Sheung Wan station

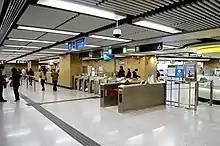
Rumsey station Concourse

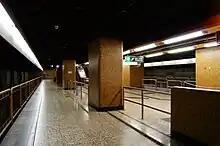
The "phantom" platforms under Rumsey Street

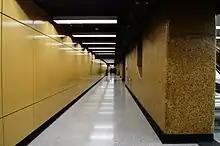
The same platforms after being walled up

The platforms of Rumsey station, originally planned as the southern terminus of the East Kowloon line, still remain in Sheung Wan station. They are located near Exit E, forming part of the passageways between the concourse and the open platforms, and they run perpendicular to the Island line platforms below. The platforms were never completed, and have a length of about three MTR EMUs (while normal trains have eight each), roughly 60 metres long; do not have tracks nor overhead power lines; and have all tunnel entrances sealed with bricks.